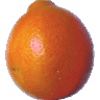
Label: tangelo